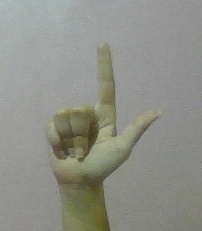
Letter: laam